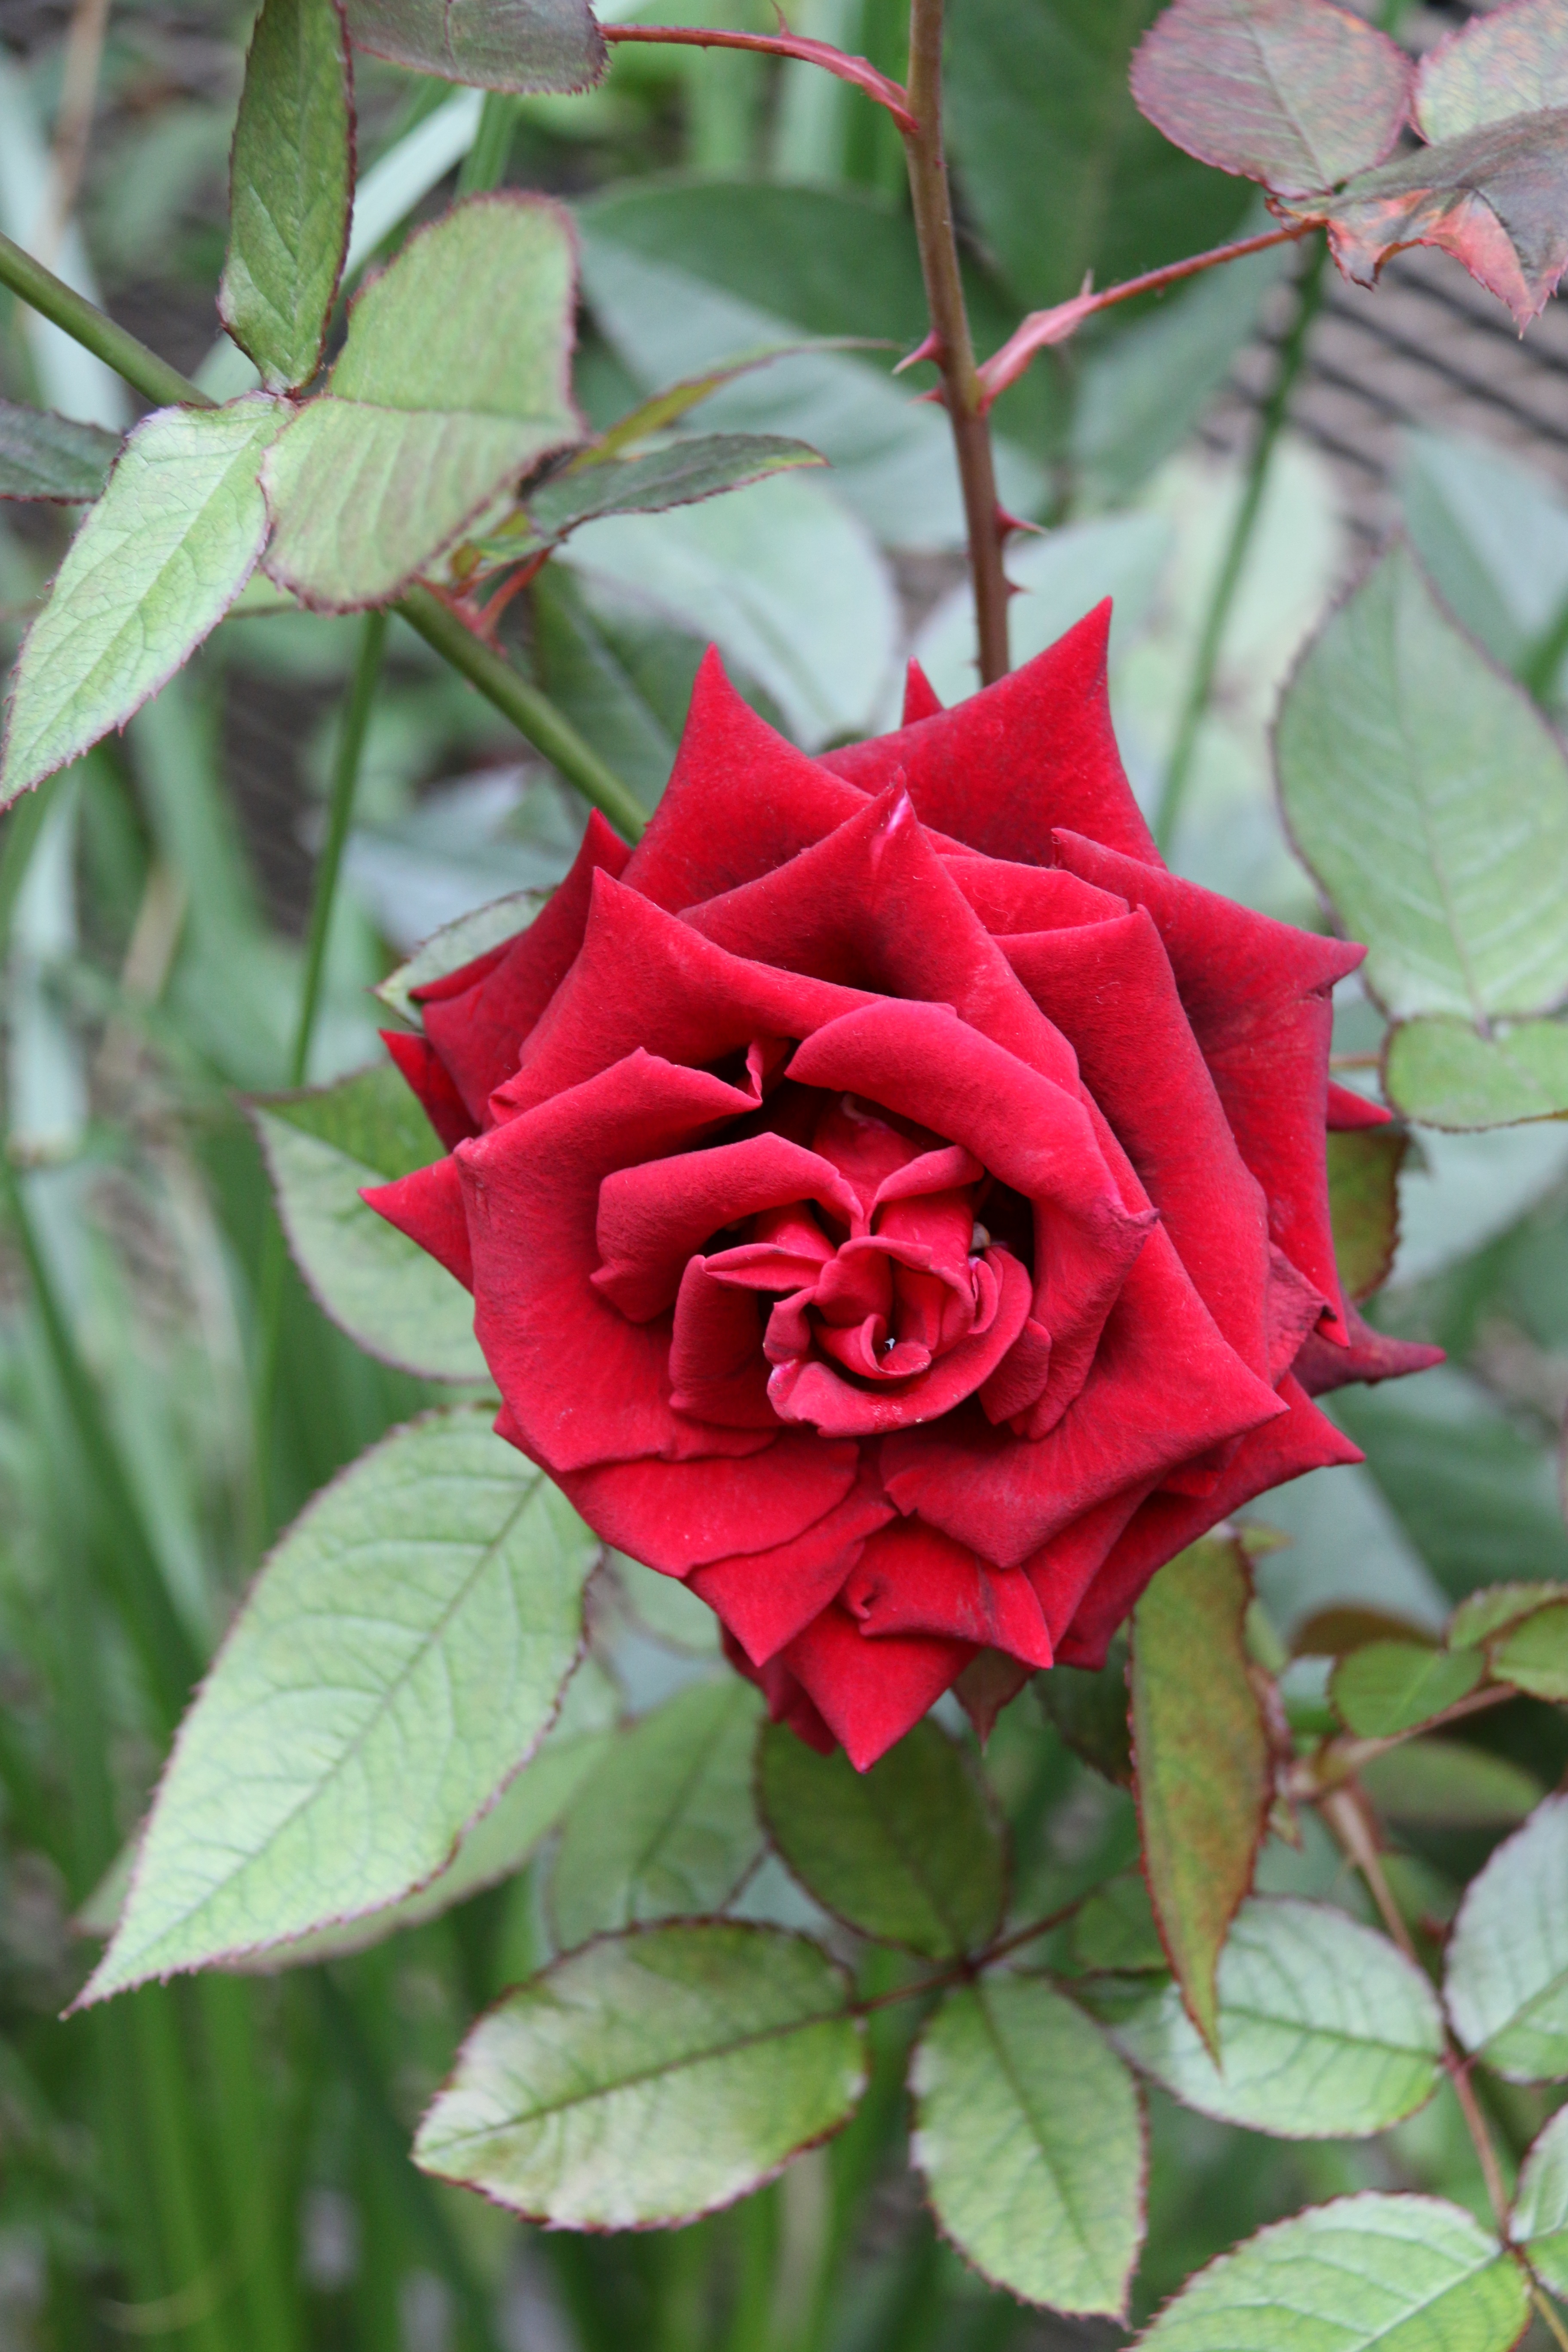
nature, blossom, plant, leaf, flower, petal, bloom, floral, rose, green, red, natural, fresh, botany, blooming, garden, flora, floribunda, flowering plant, garden roses, rose family, land plant, rosa centifolia, rose order